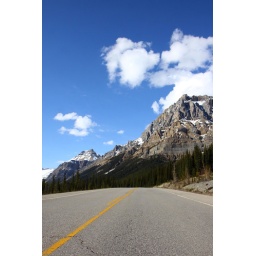
The main road running through Banff National Park and ending in Jasper.